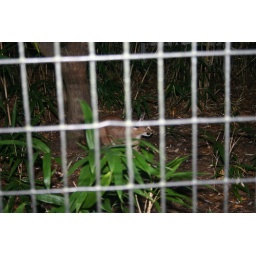
...so the best part was that it spotted a bird in its cage.